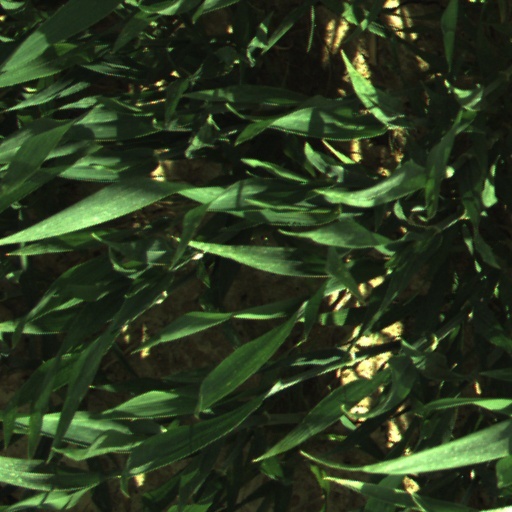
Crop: wheat